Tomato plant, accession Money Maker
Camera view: tilt-top (135 deg); turntable rotation: 30 degrees
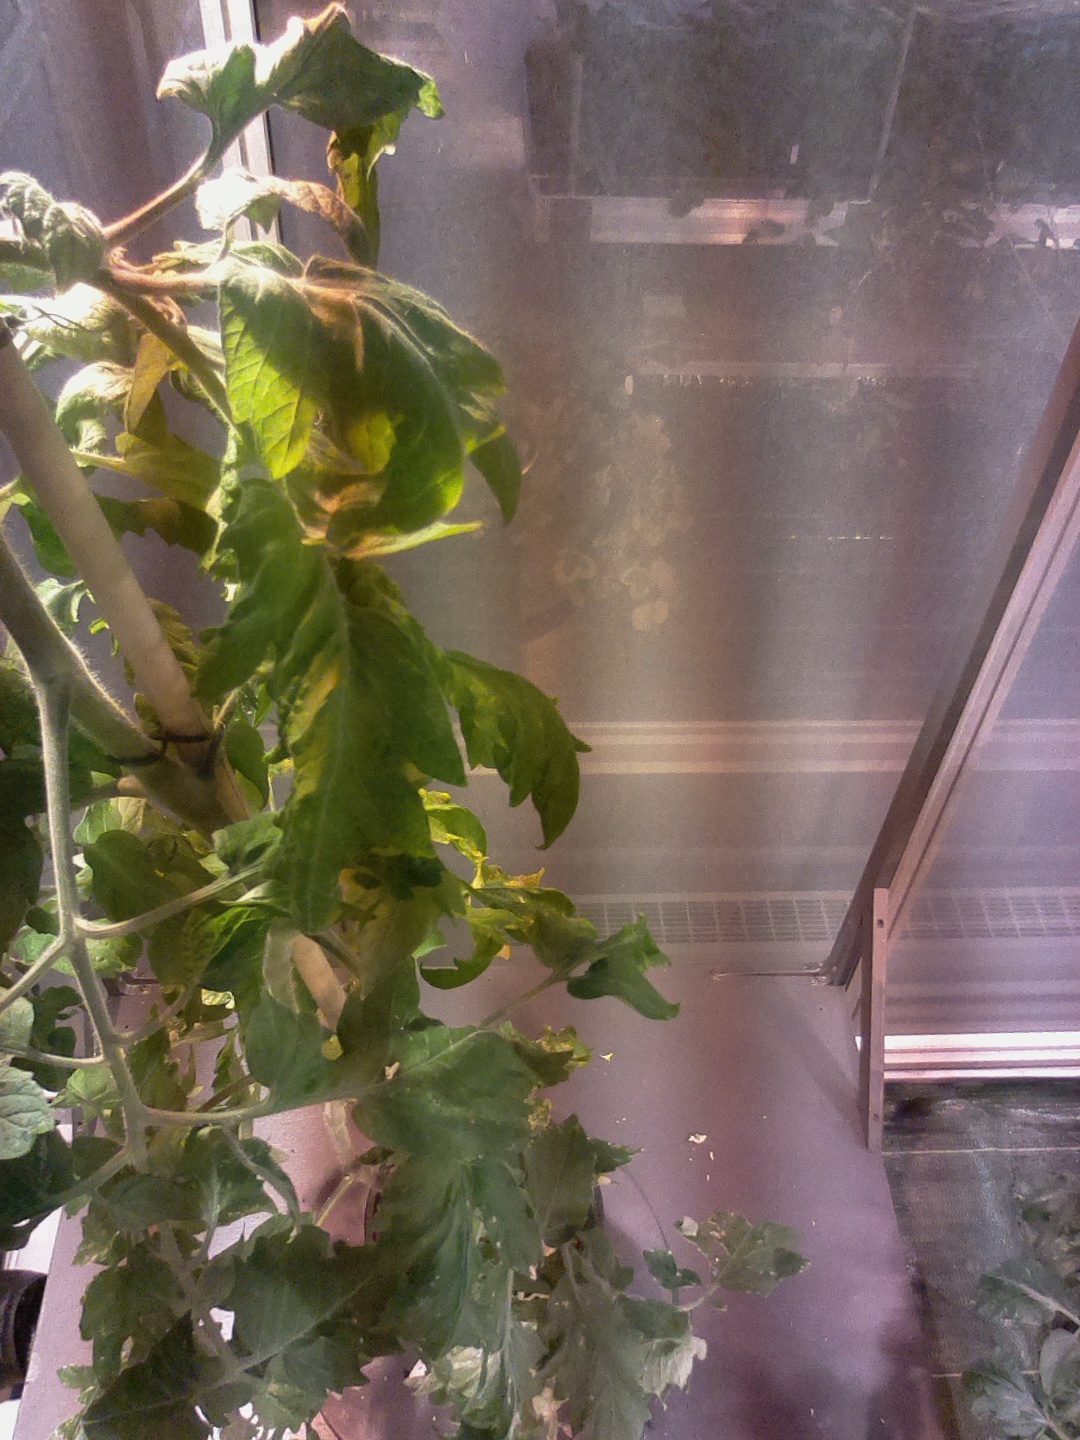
BBCH growth stage 72: 20%-30% of final fruit size